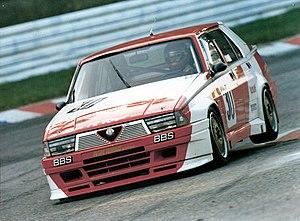
L'Alfa Romeo 75 est un modèle de voiture du constructeur italien Alfa Romeo commercialisé entre 1985 et 1993. Ce modèle est l'ultime développement de la plateforme Transaxle, inaugurée par l'Alfetta en 1972. L'appellation "75" a été choisie pour célébrer les 75 ans du constructeur milanais lors de sa sortie.